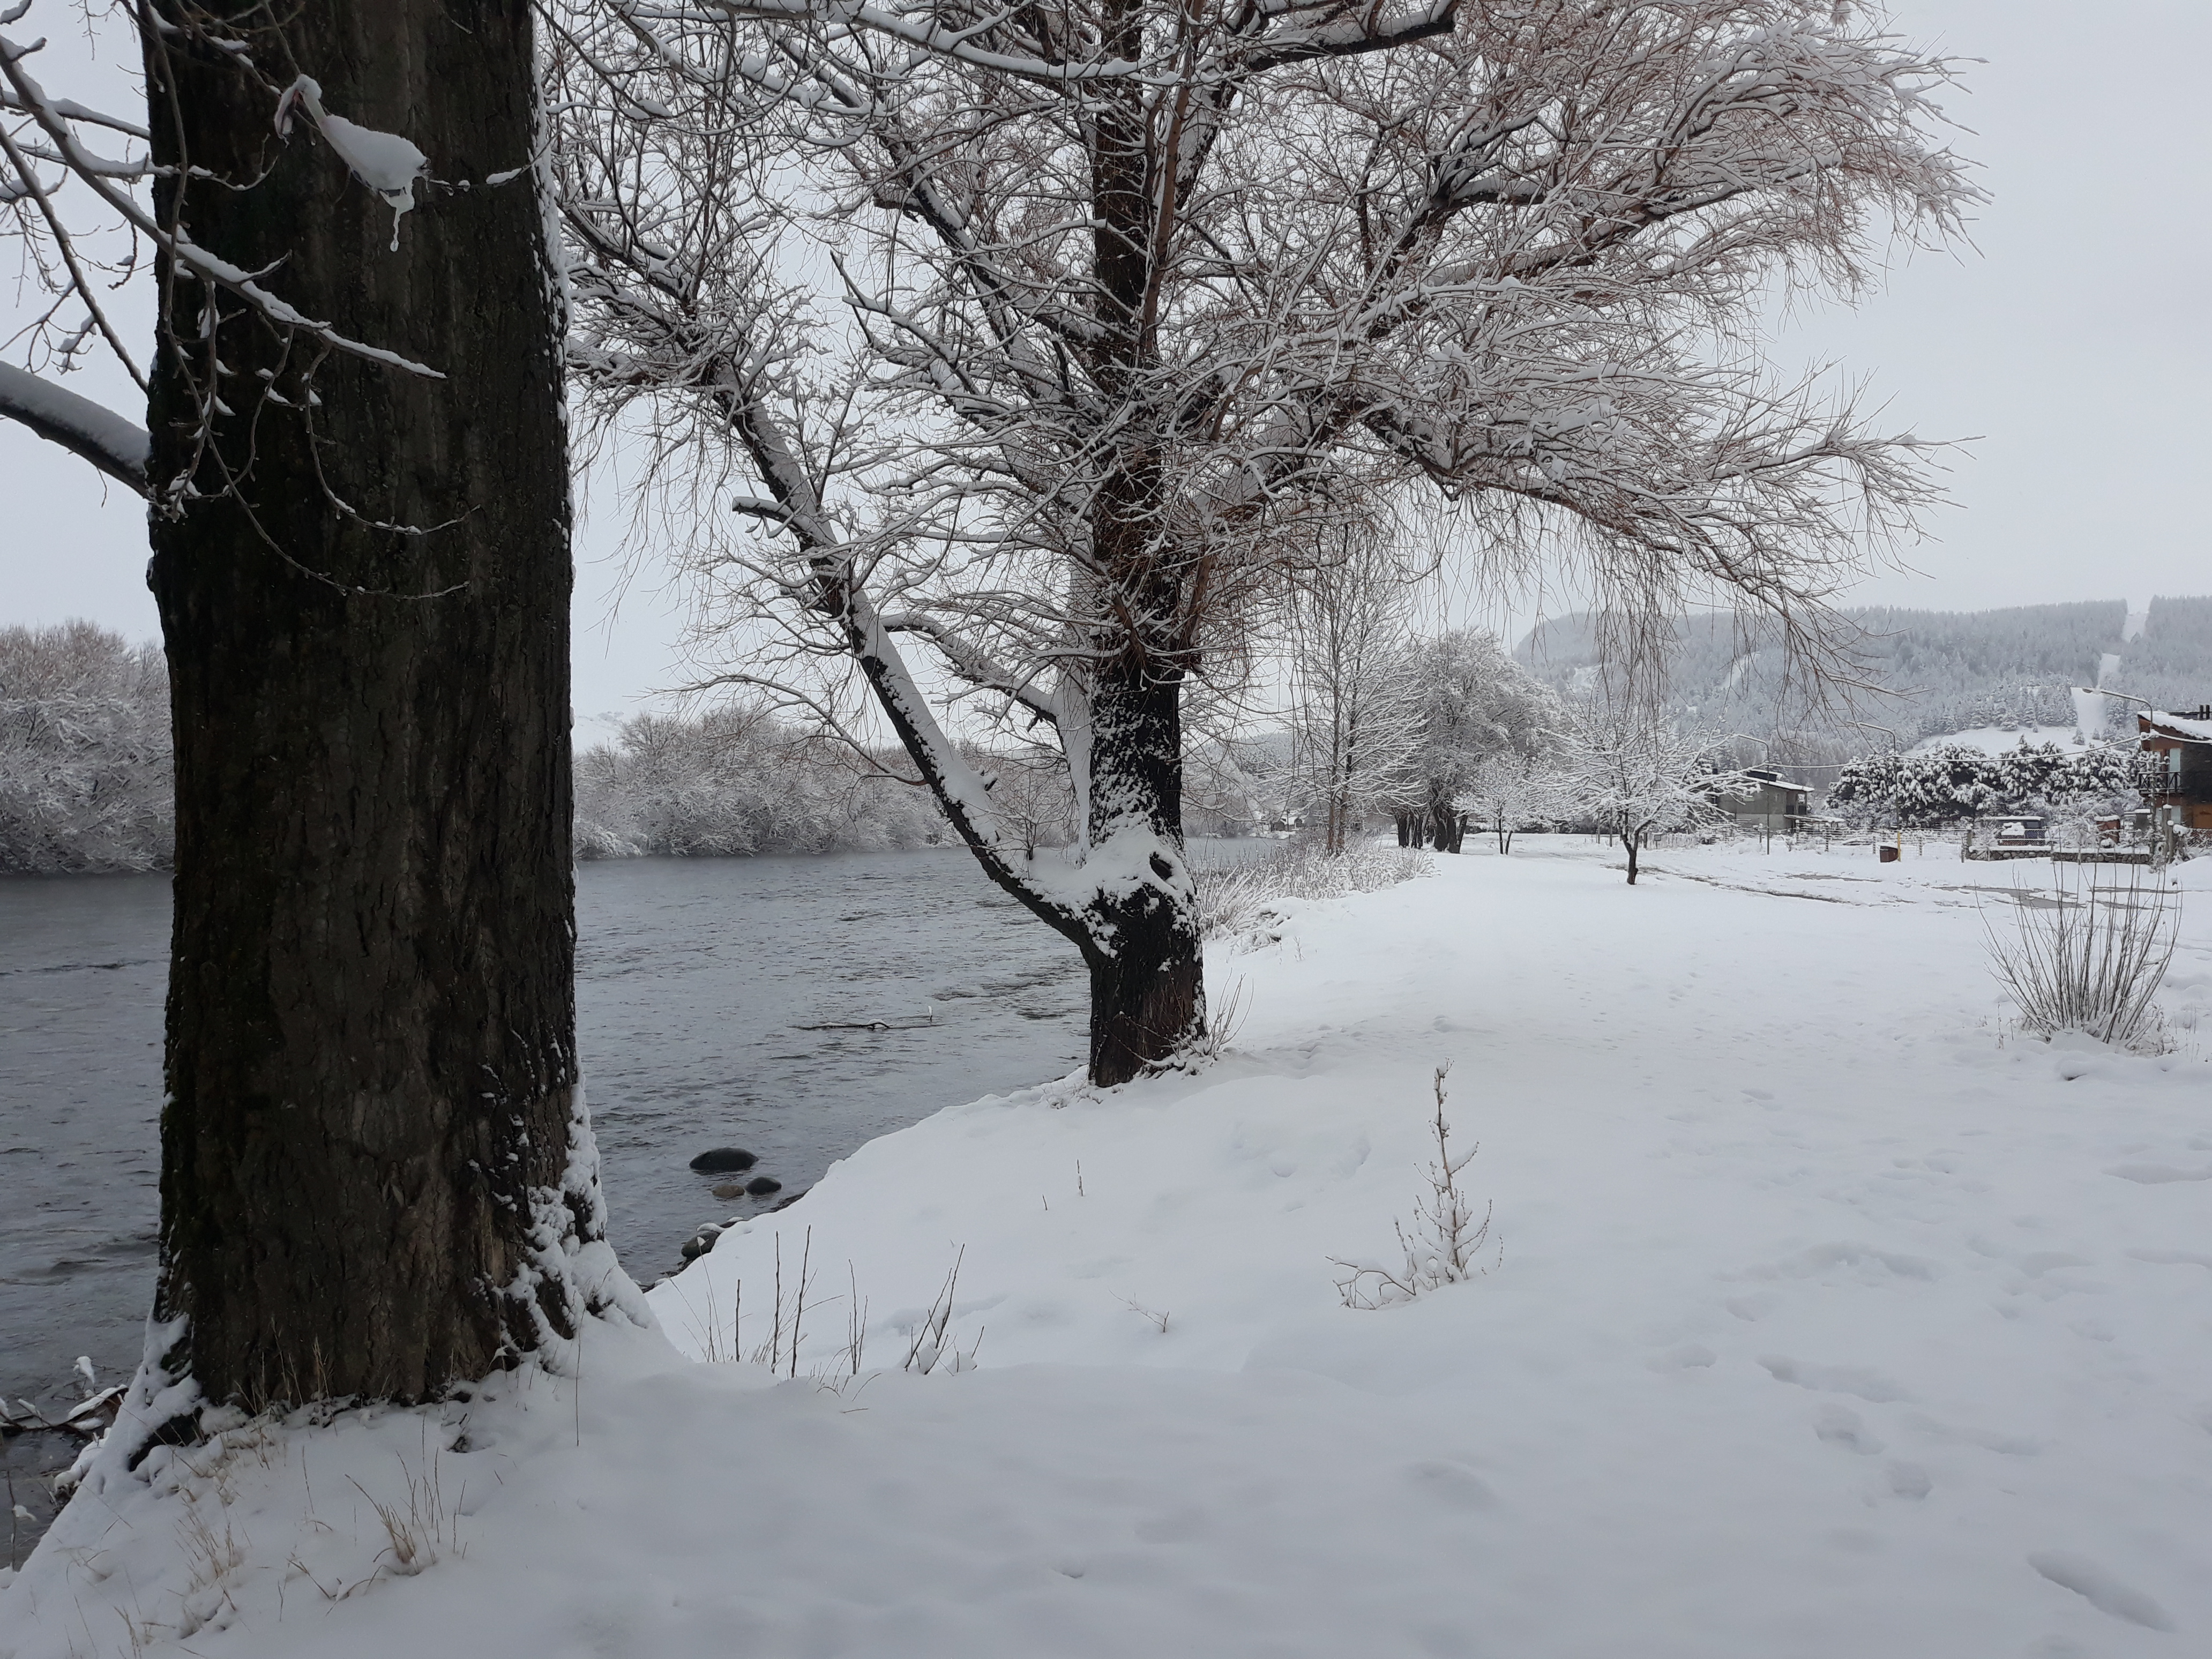
natrual, snow, winter, tree, freezing, natural landscape, branch, atmospheric phenomenon, water, ice, woody plant, frost, sky, blizzard, plant, winter storm, twig, geological phenomenon, landscape, black and white, trunk, precipitation, river